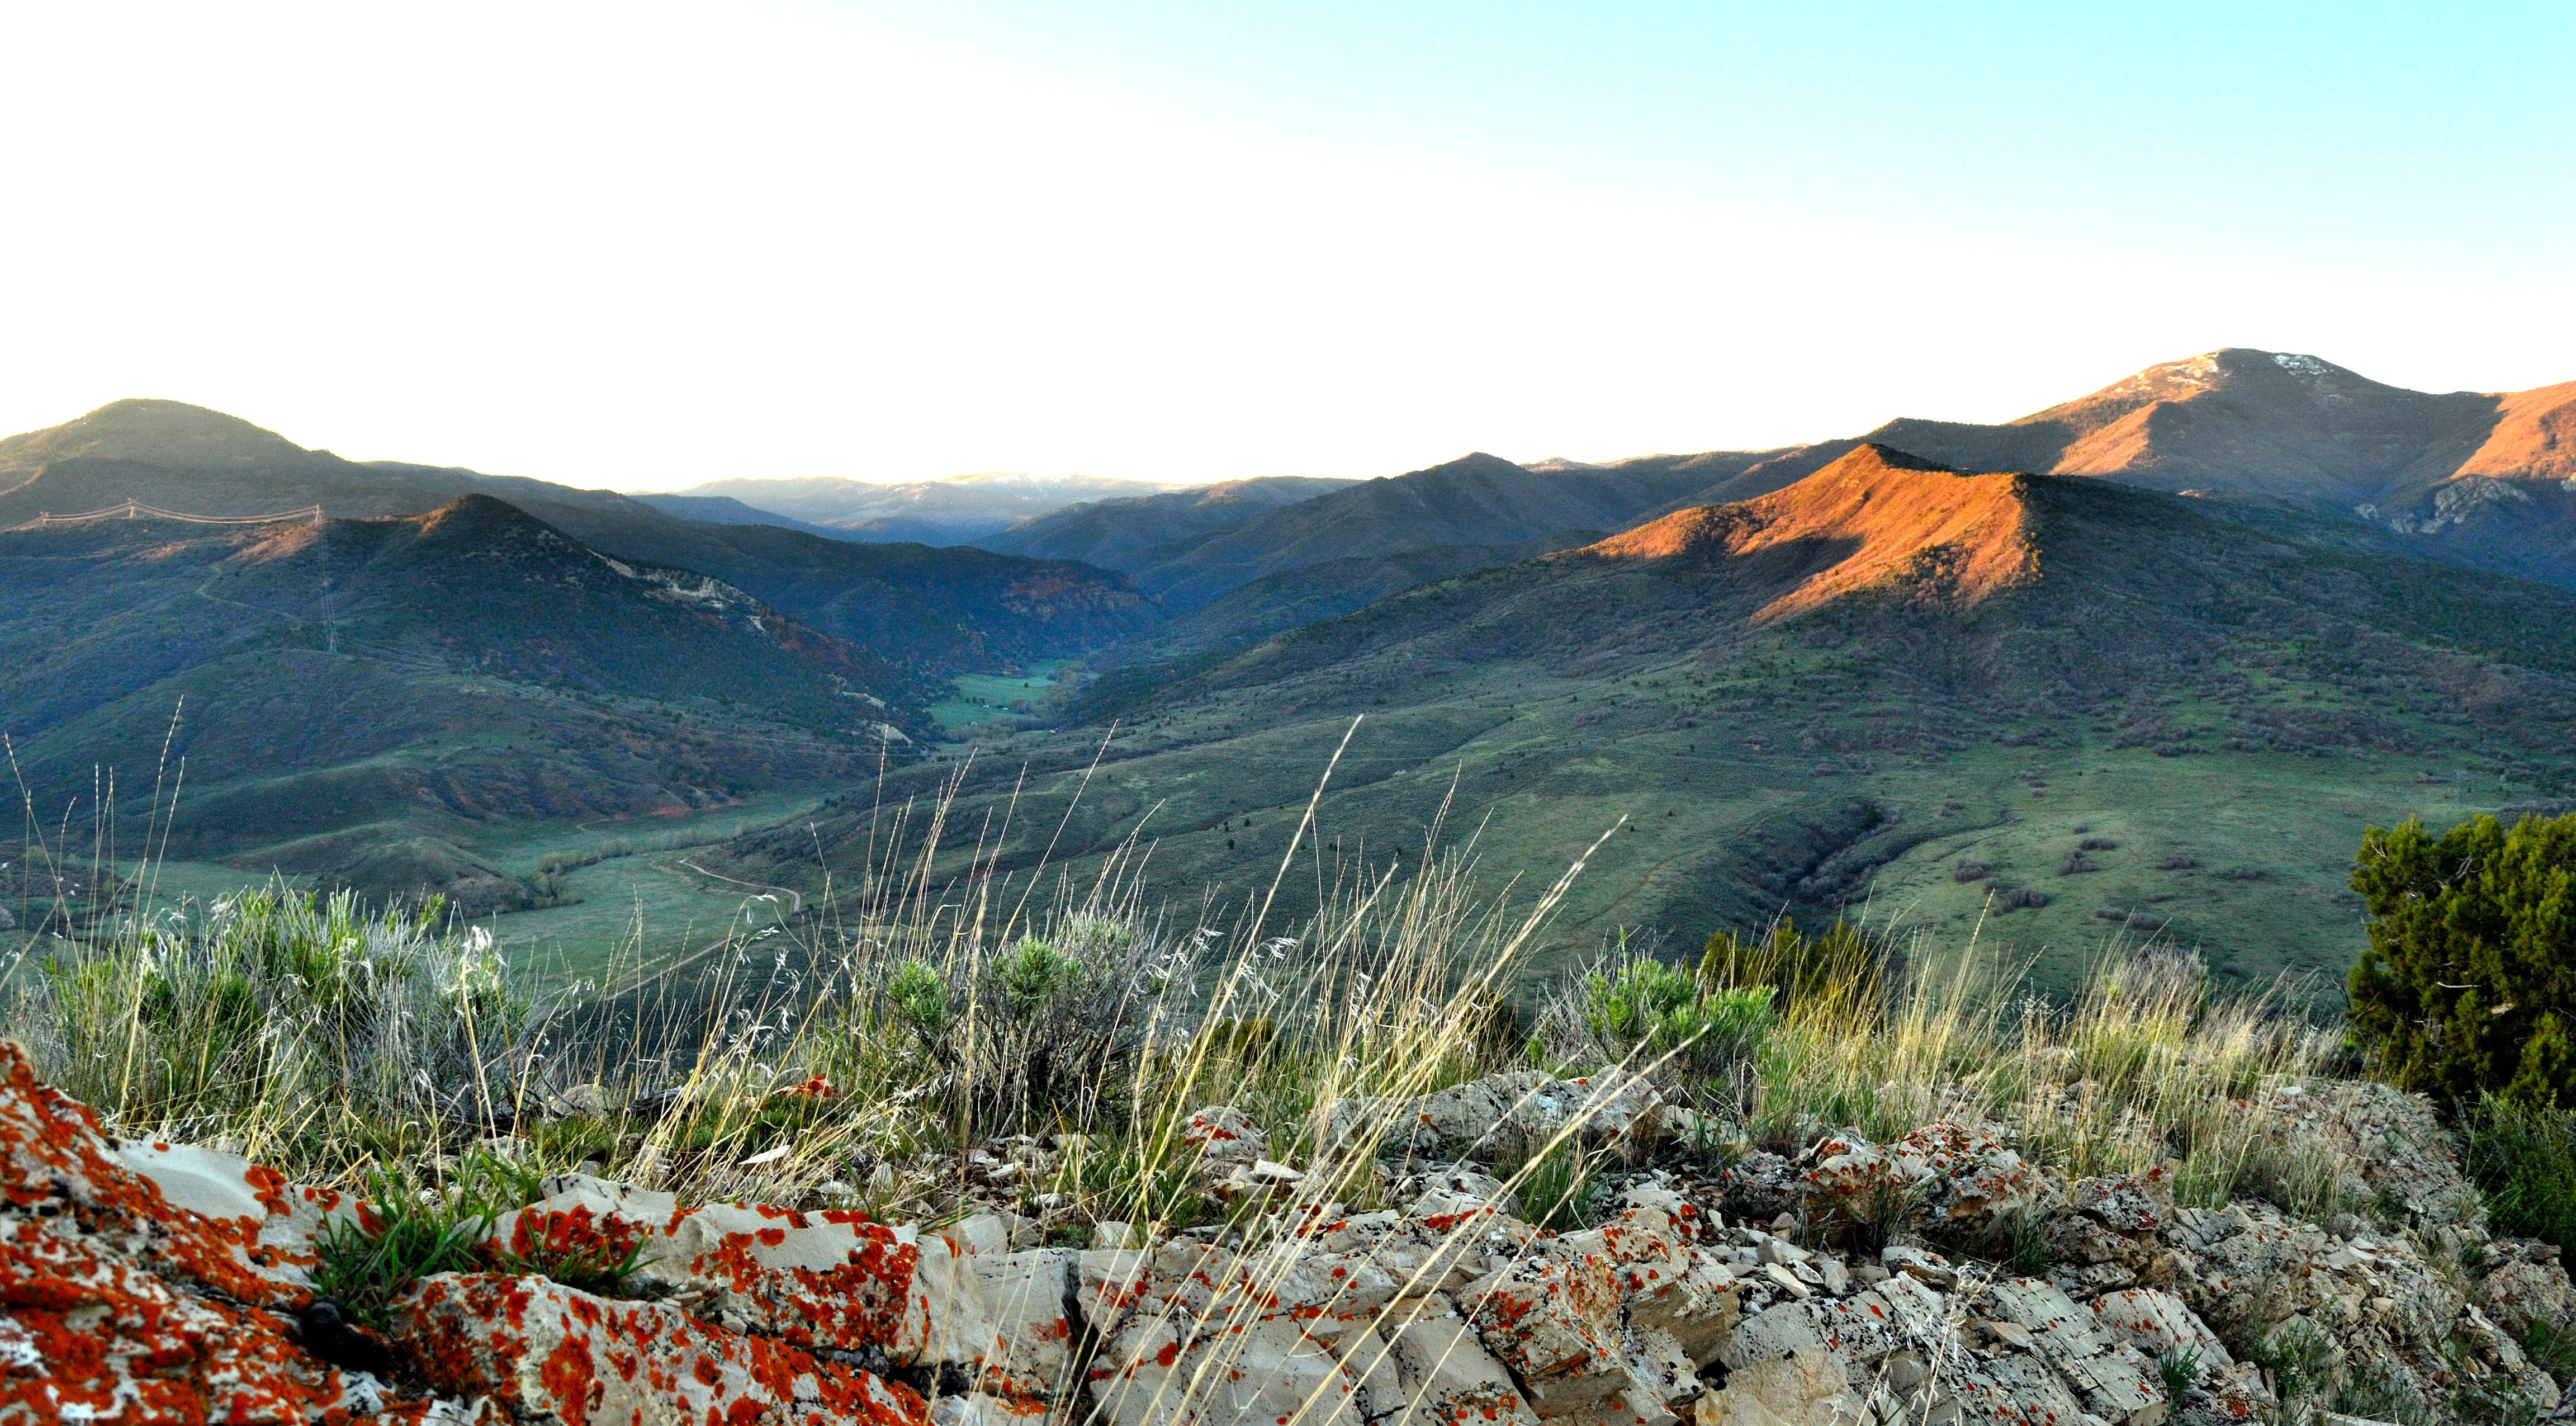
landscape, outdoor, wilderness, mountain, sunrise, hiking, morning, valley, mountain range, panorama, ridge, summit, utah, plateau, landform, landscaper, geographical feature, mountainous landforms